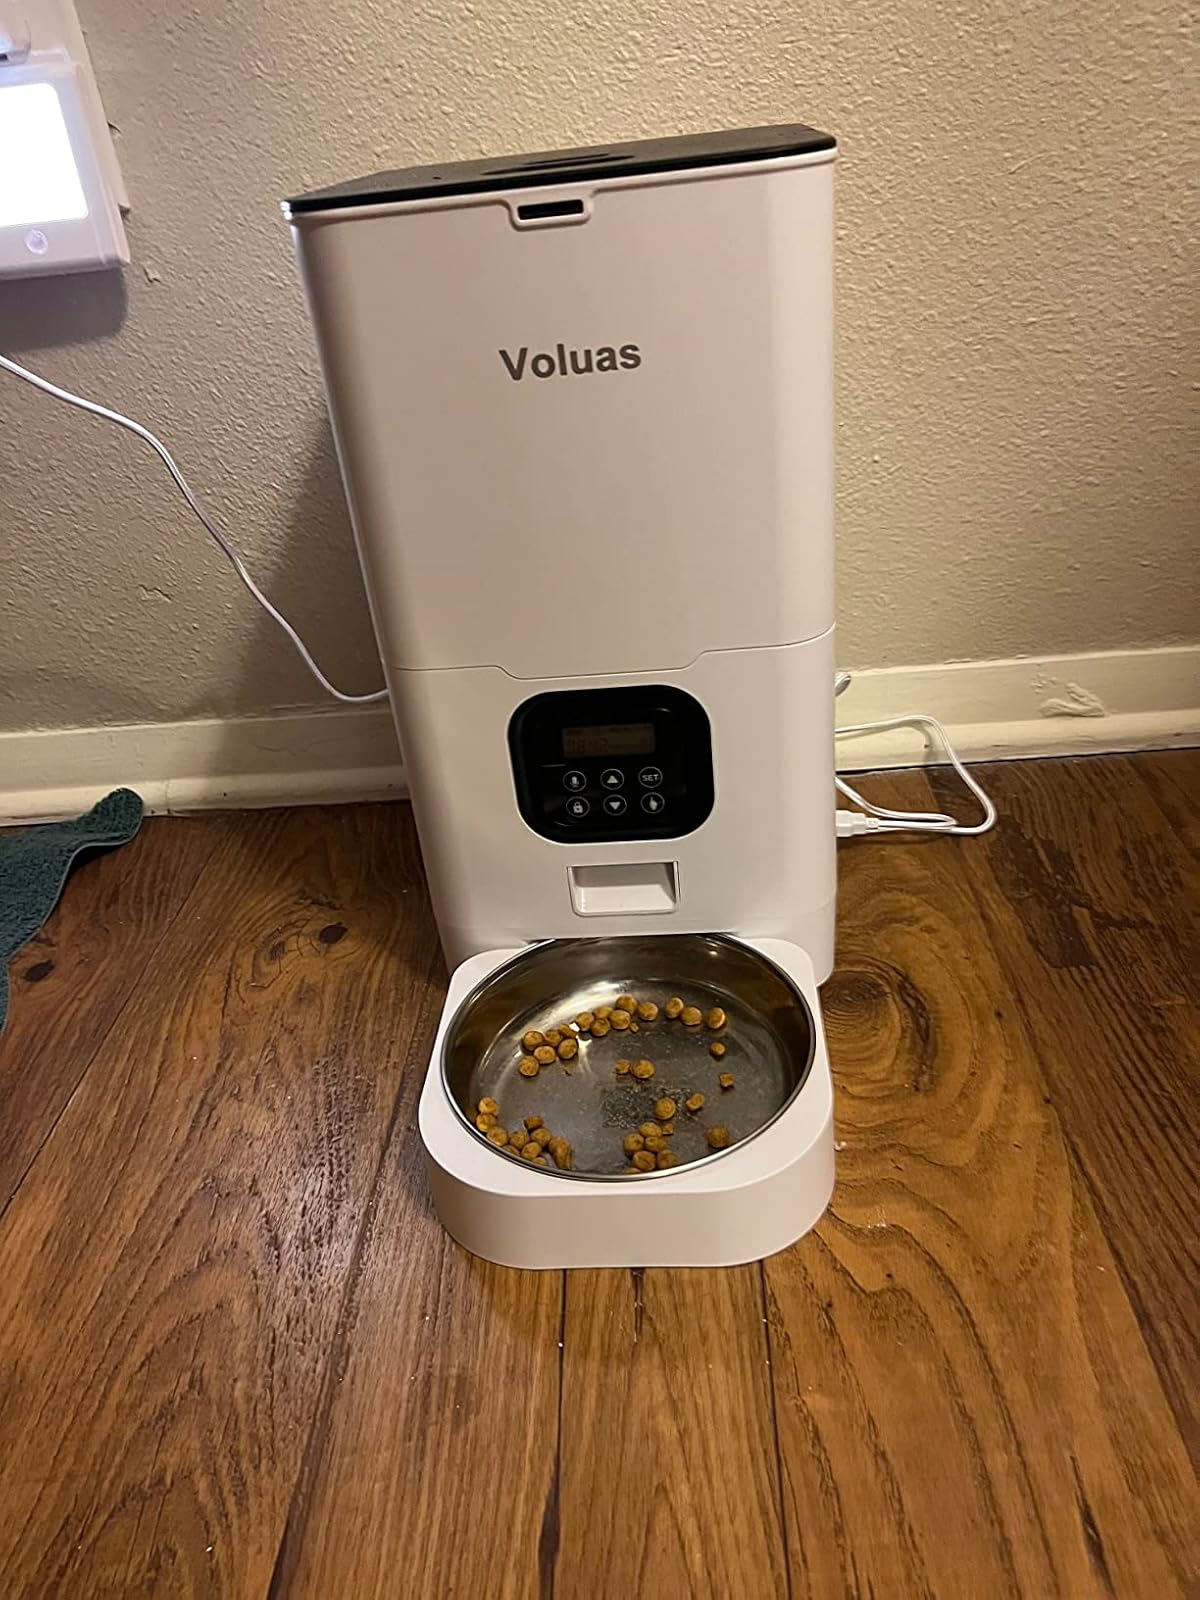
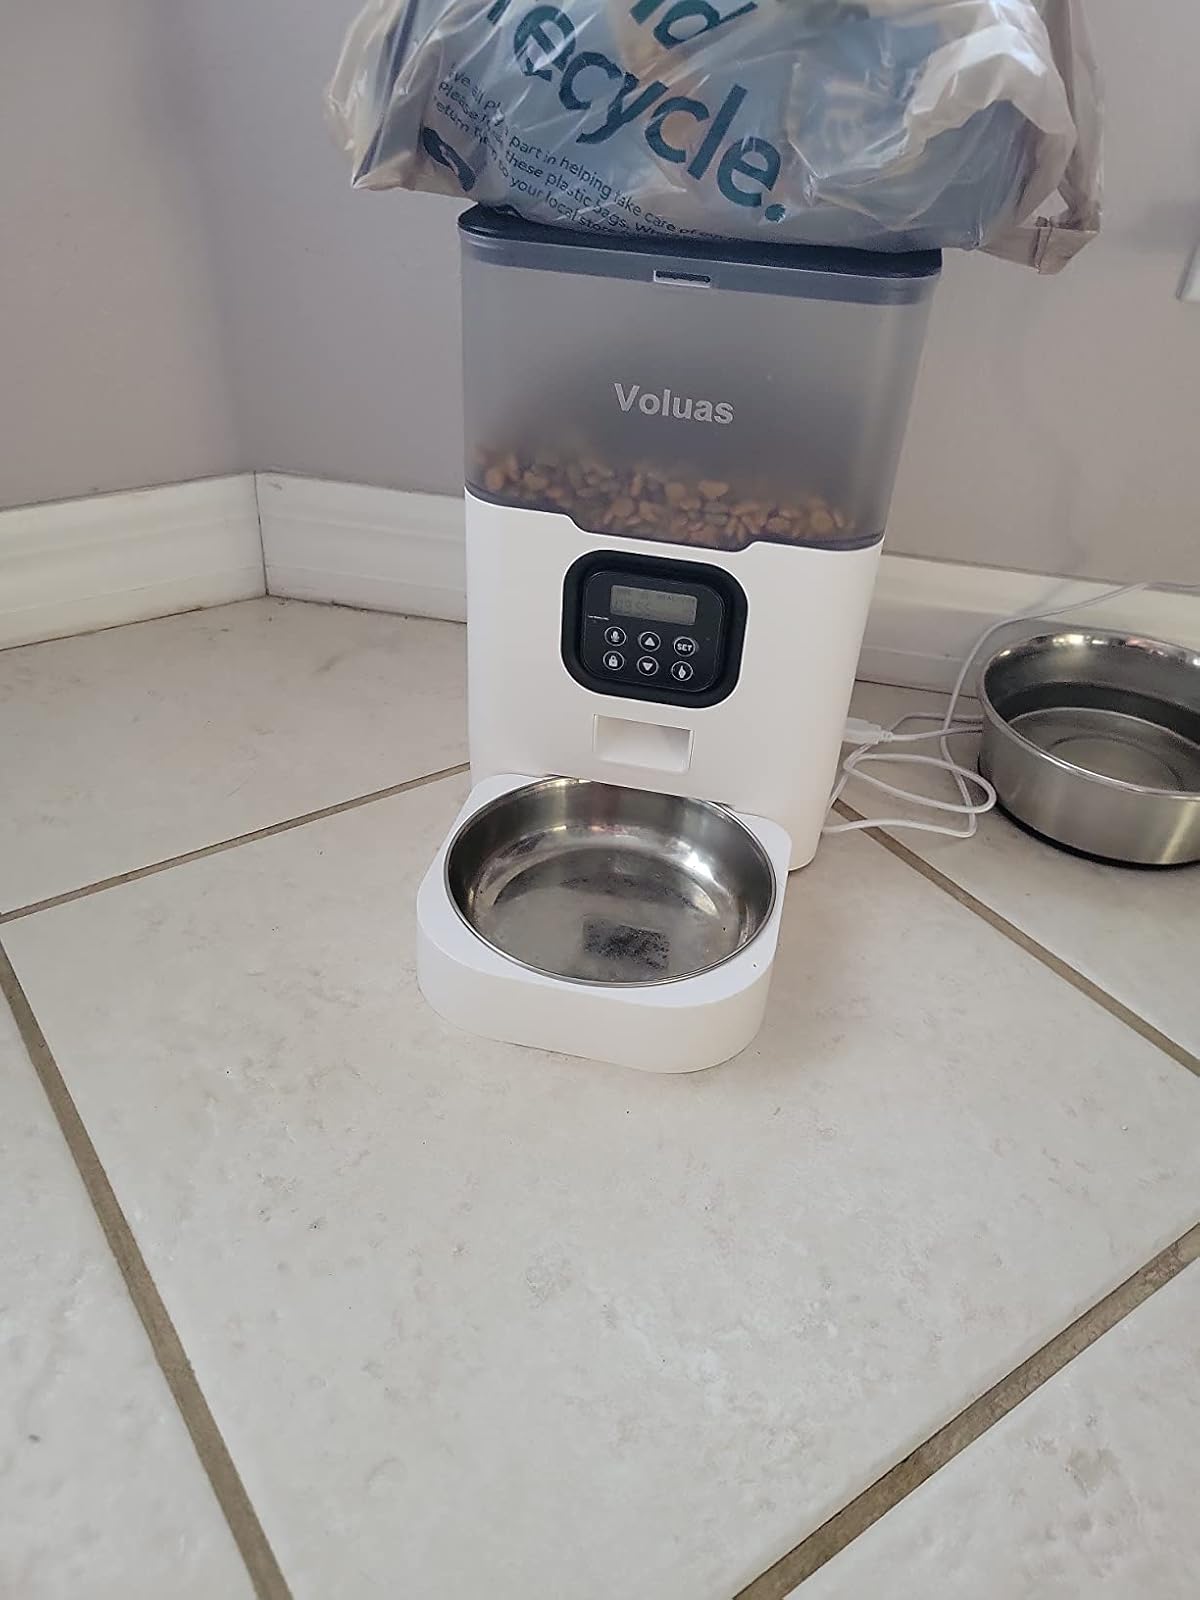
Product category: items_feeder
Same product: no